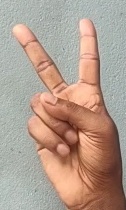
ASL sign: V